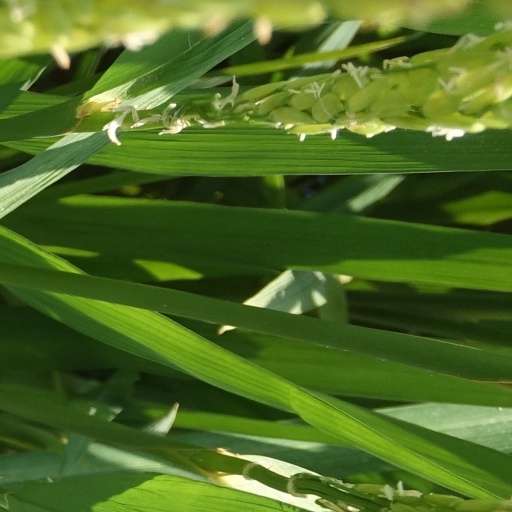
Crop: rice